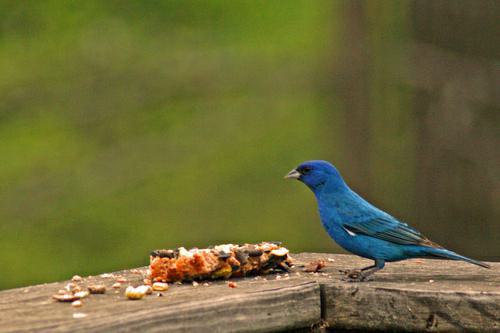
A photo of a indigo bunting